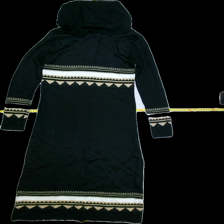
View: back
Type: Dress
Category: Ladies
Brand: H&M
Colors: Black, Beige, White, Multicolor
Material: 100% acrylic
Pattern: Geometric print
Cut: Tight, Long
Size: 44
Season: All
Smell: Minor
Price range: 100-150
Recommended usage: Reuse
Comment: Vintage, hairy